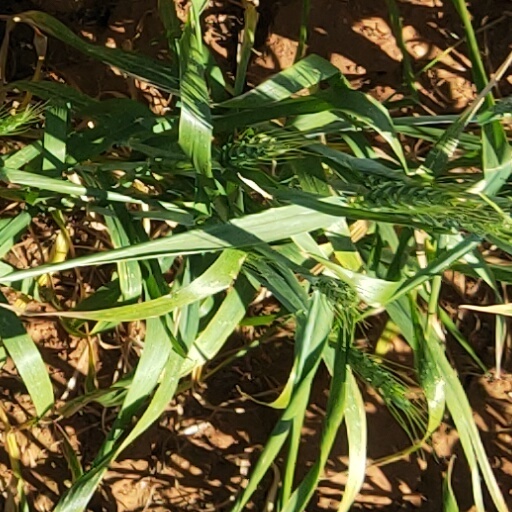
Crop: wheat